Banknotes of the Lithuanian litas

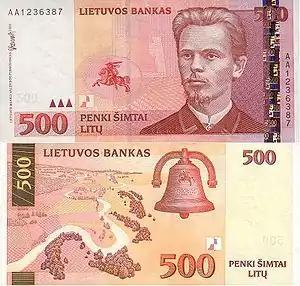
500 litų banknote (2000 release)

The banknote depicted a portrait of Vincas Kudirka (1858–1899), a Lithuanian writer, participant of the national rebirth movement and author of Tautiška giesmė, the national anthem.